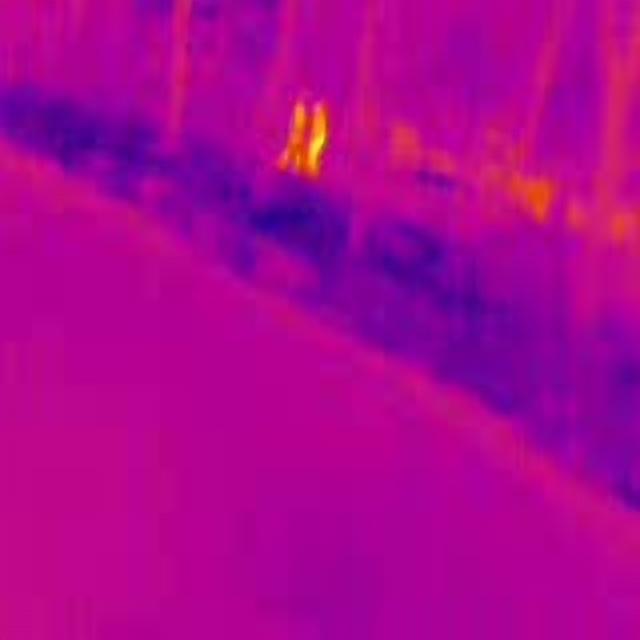
Detected objects:
label: person
label: person